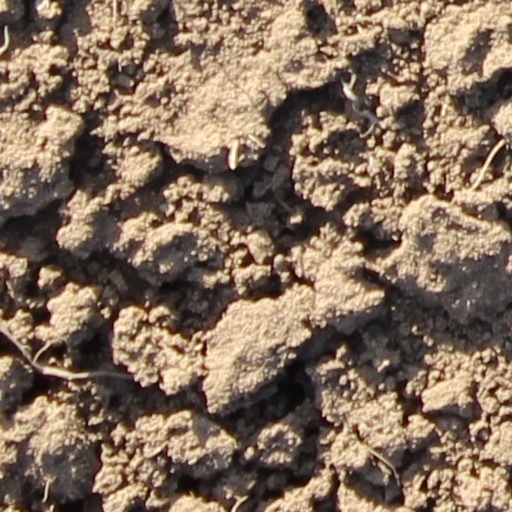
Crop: wheat